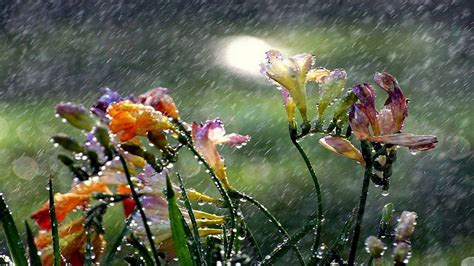
Weather: rain or strom